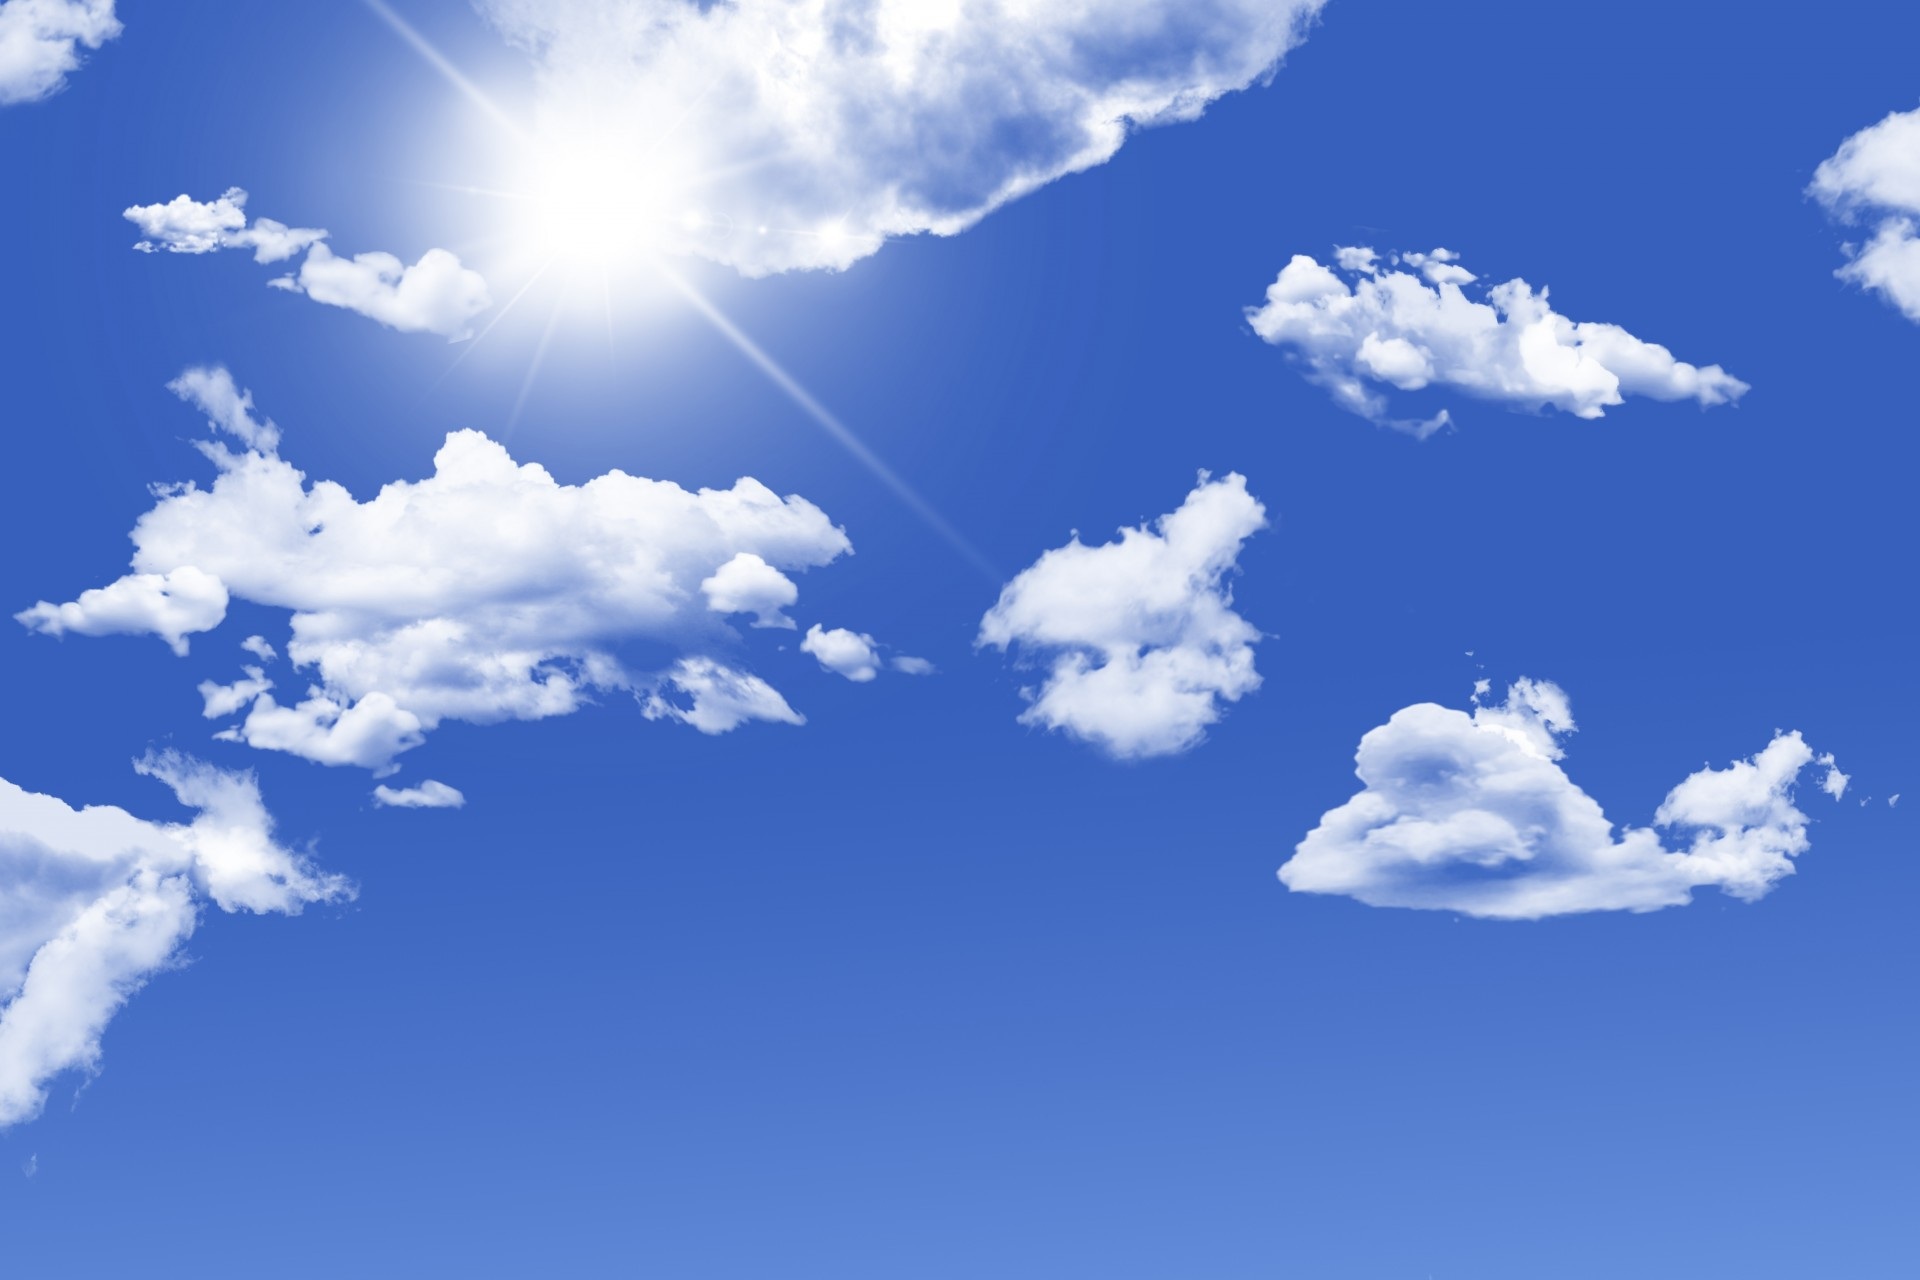
nature, light, cloud, sky, sunlight, air, atmosphere, daytime, heaven, cumulus, blue, season, cloudscape, blue sky, sunny, sky clouds, blue sky clouds, meteorological phenomenon